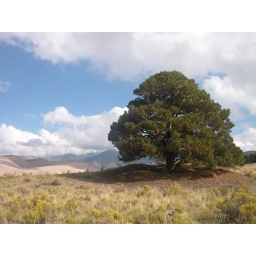
tree in sand